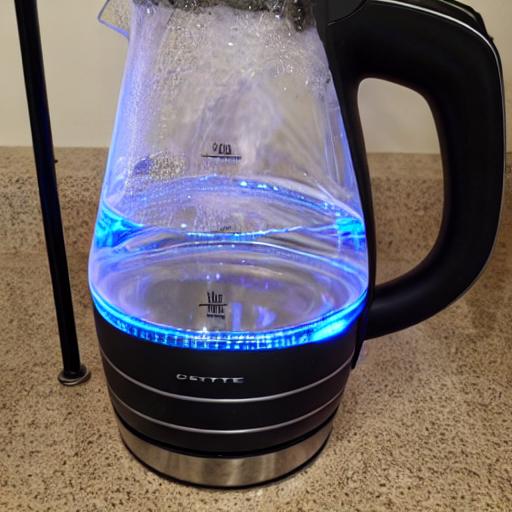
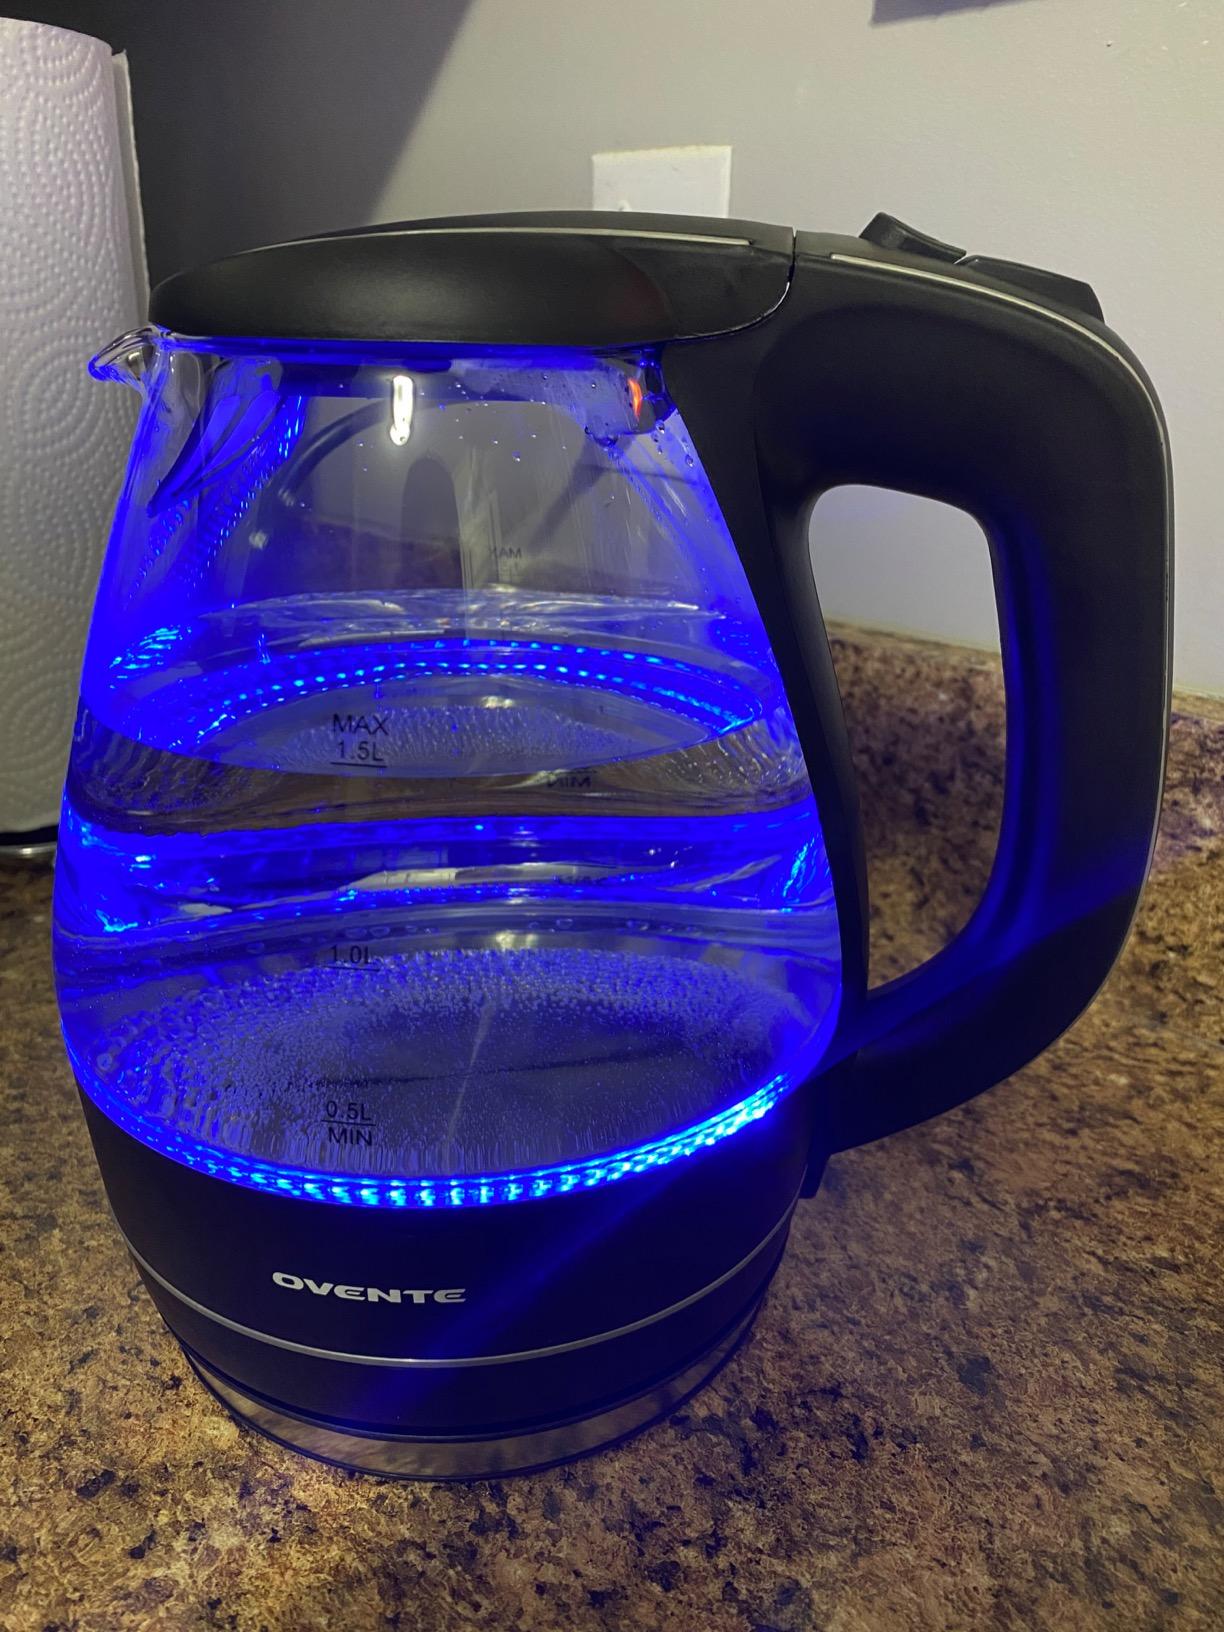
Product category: items_kettle
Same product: no